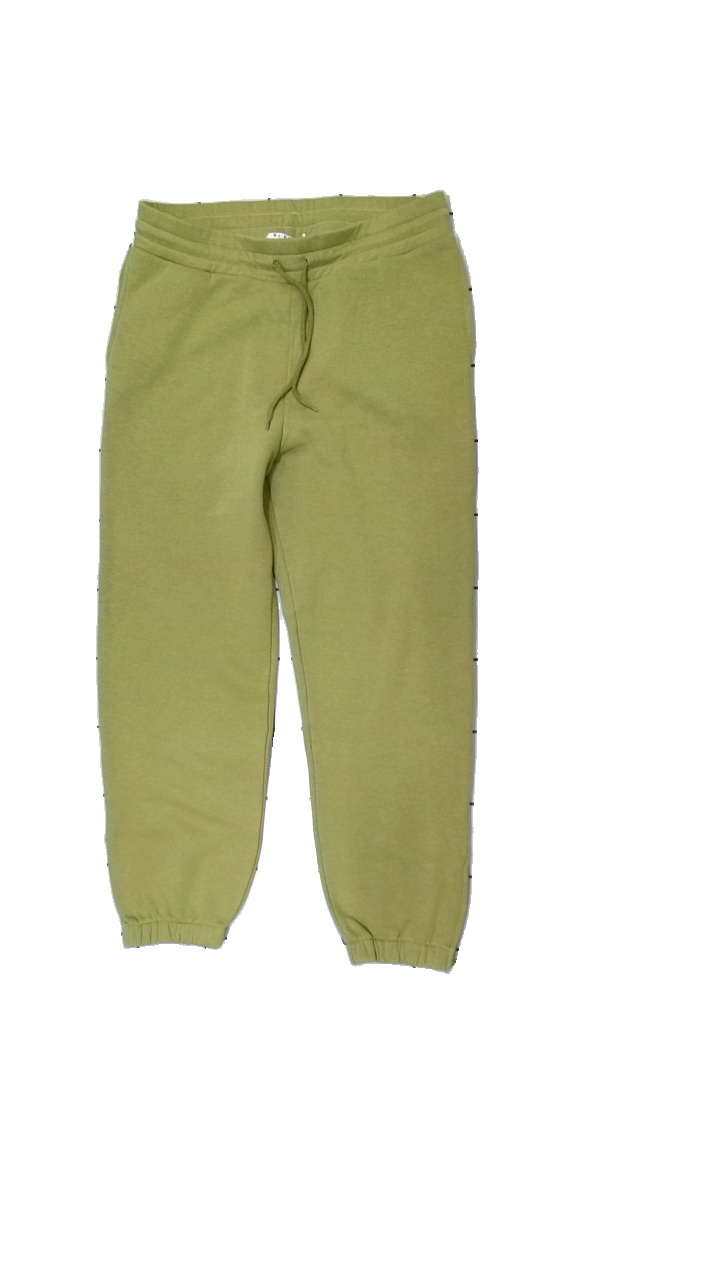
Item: Trousers (Ladies)
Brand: Na-kd
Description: mjukis byxor med dragkedjor
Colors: Green
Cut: Regular
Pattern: Other
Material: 100% bomull
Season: All
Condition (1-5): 5
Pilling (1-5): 5
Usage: Reuse
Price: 50-100